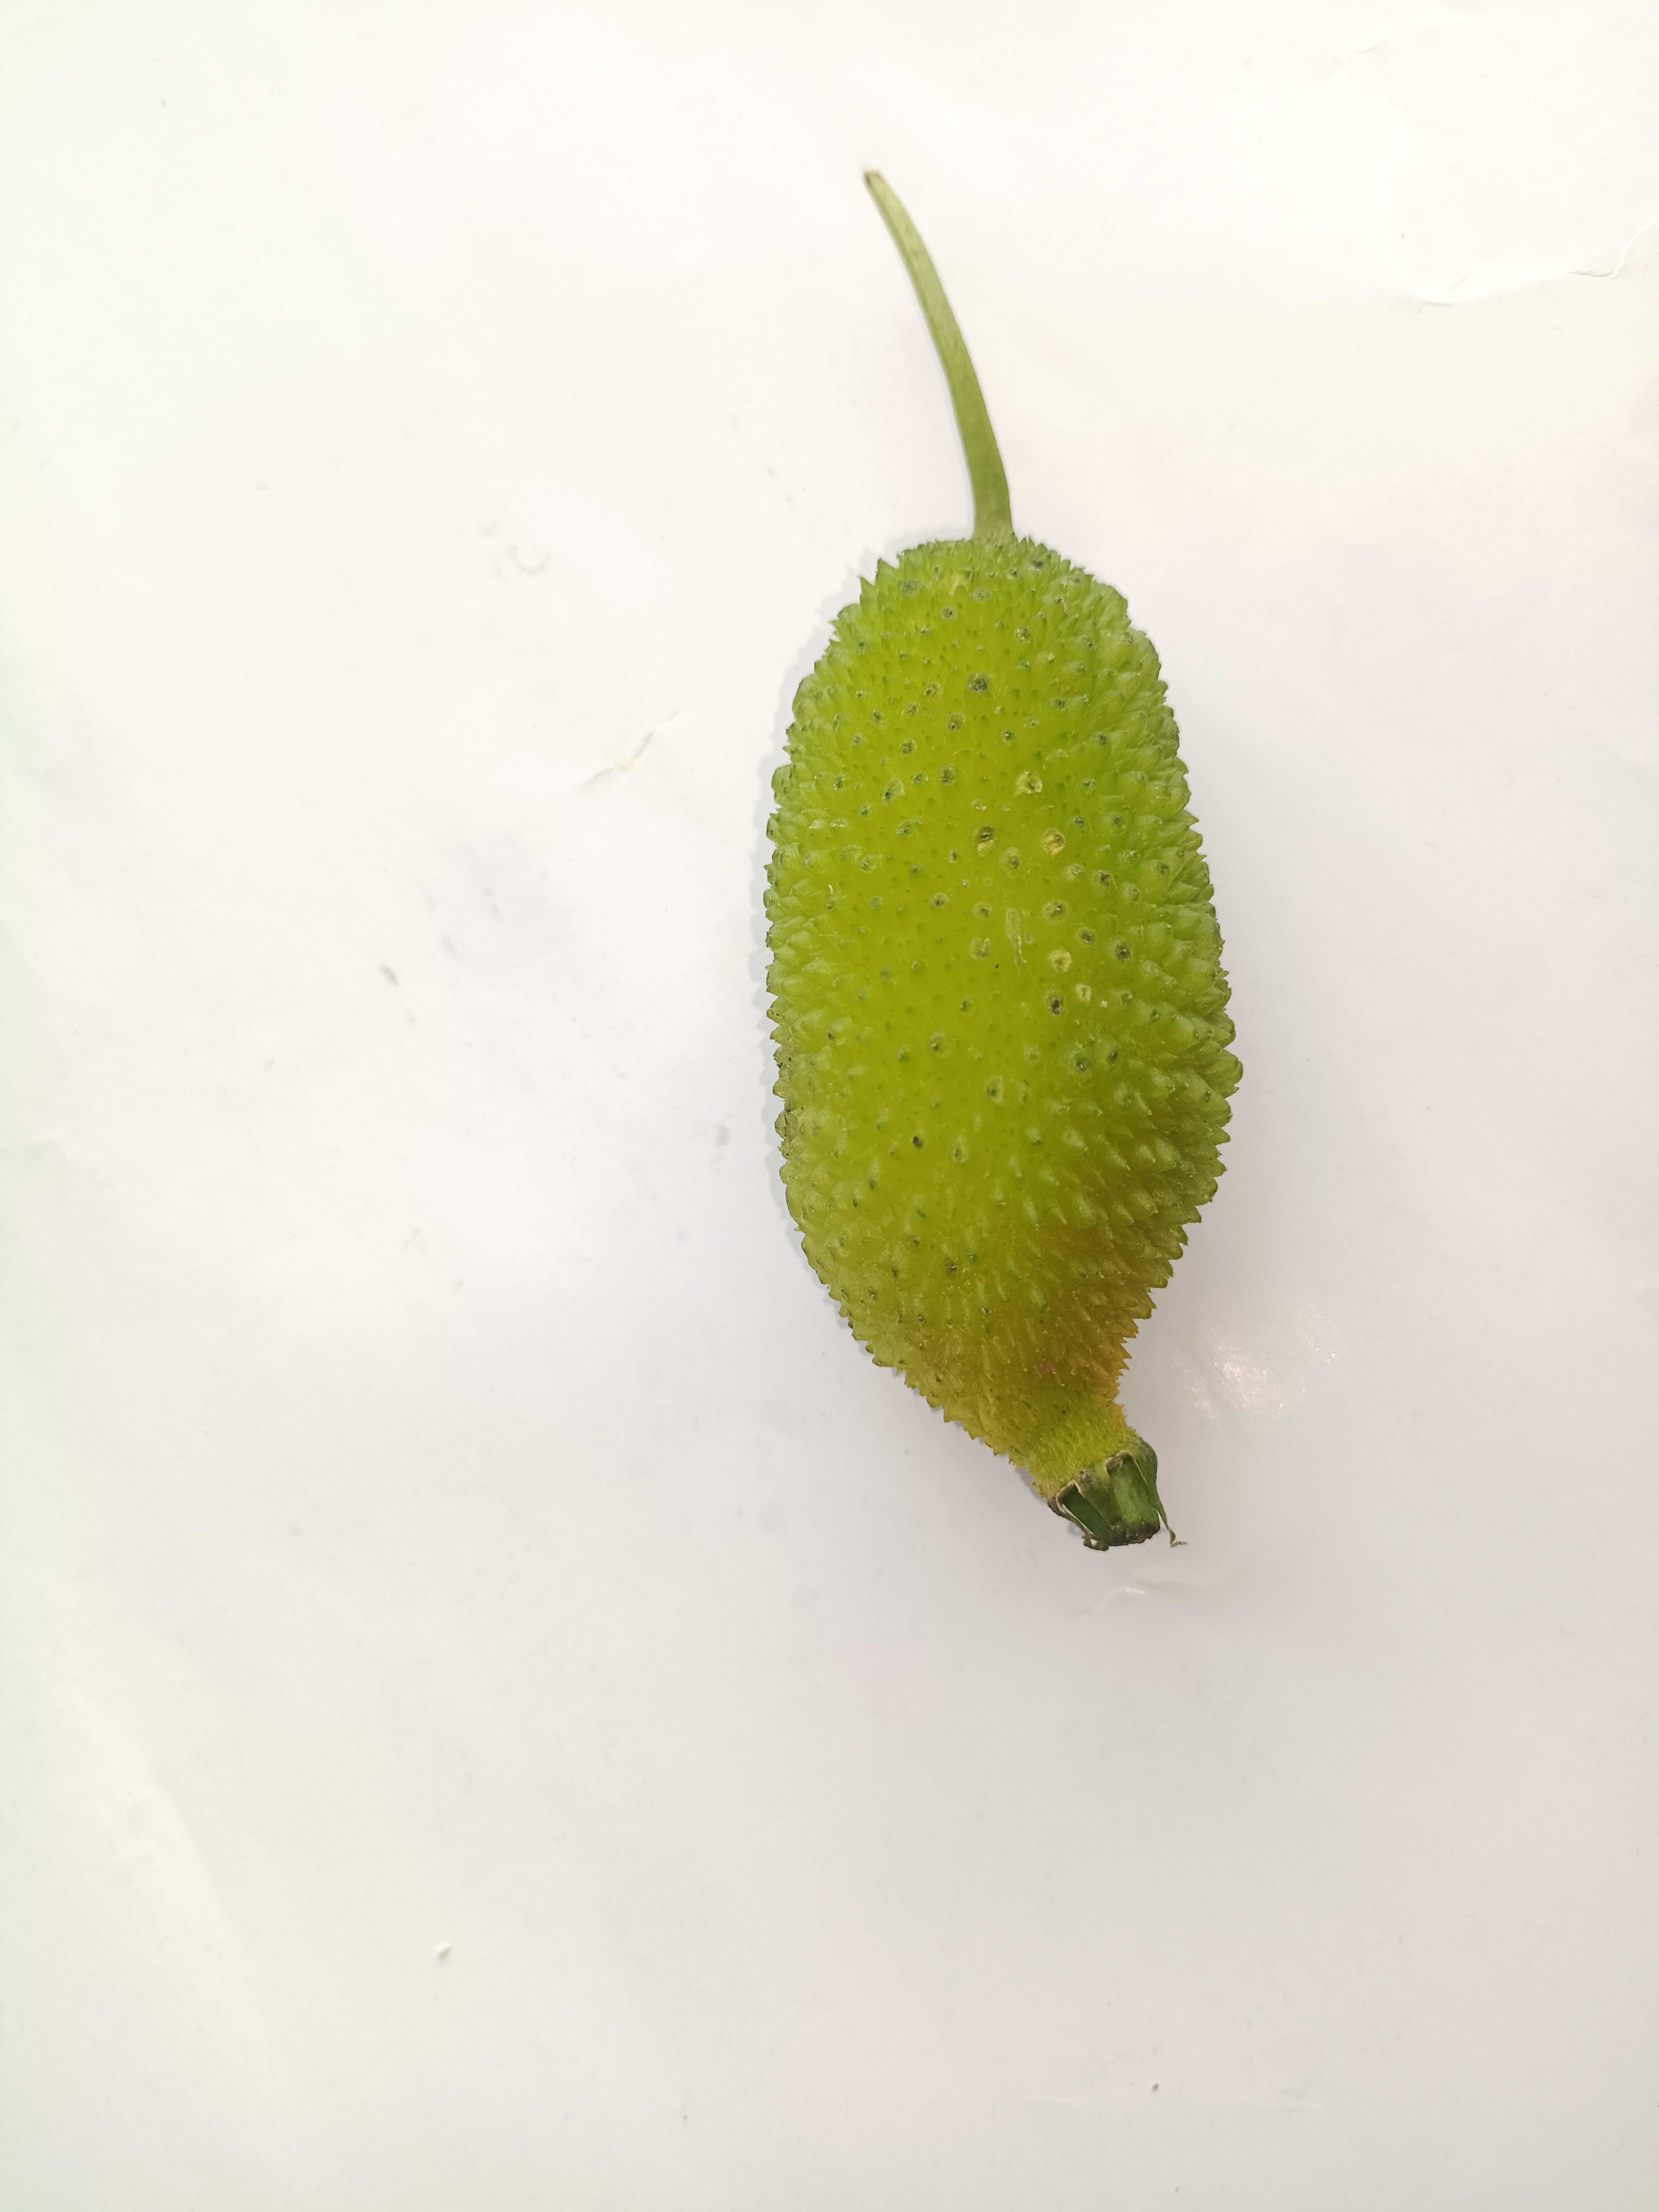
Label: Momordica dioica